Principality of Bulgaria

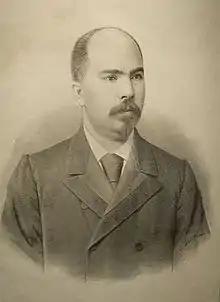
Stefan Stambolov

The Bulgarians adopted an advanced democratic constitution, and power soon passed to the Liberal Party led by Stefan Stambolov. Prince Alexander had conservative leanings, and at first opposed Stambolov's policies, but by 1885 he had become sufficiently sympathetic to his new country to change his mind, and supported the Liberals. He also supported the Unification of Bulgaria and Eastern Rumelia, which was brought about by a coup in Plovdiv in September 1885. The Powers did not intervene because of the power struggles between them. Shortly after, Serbia declared war on Bulgaria in the hope of grabbing territory while the Bulgarians were distracted. The Bulgarians defeated them at Slivnitsa, pushed the Serbian army into Serbia and succeeded in reconquering the territory seized by the Berlin Treaty Bulgarian populated towns of Pirot and Vranya, but they were given back to Serbia with the Treaty of Bucharest in 1886.